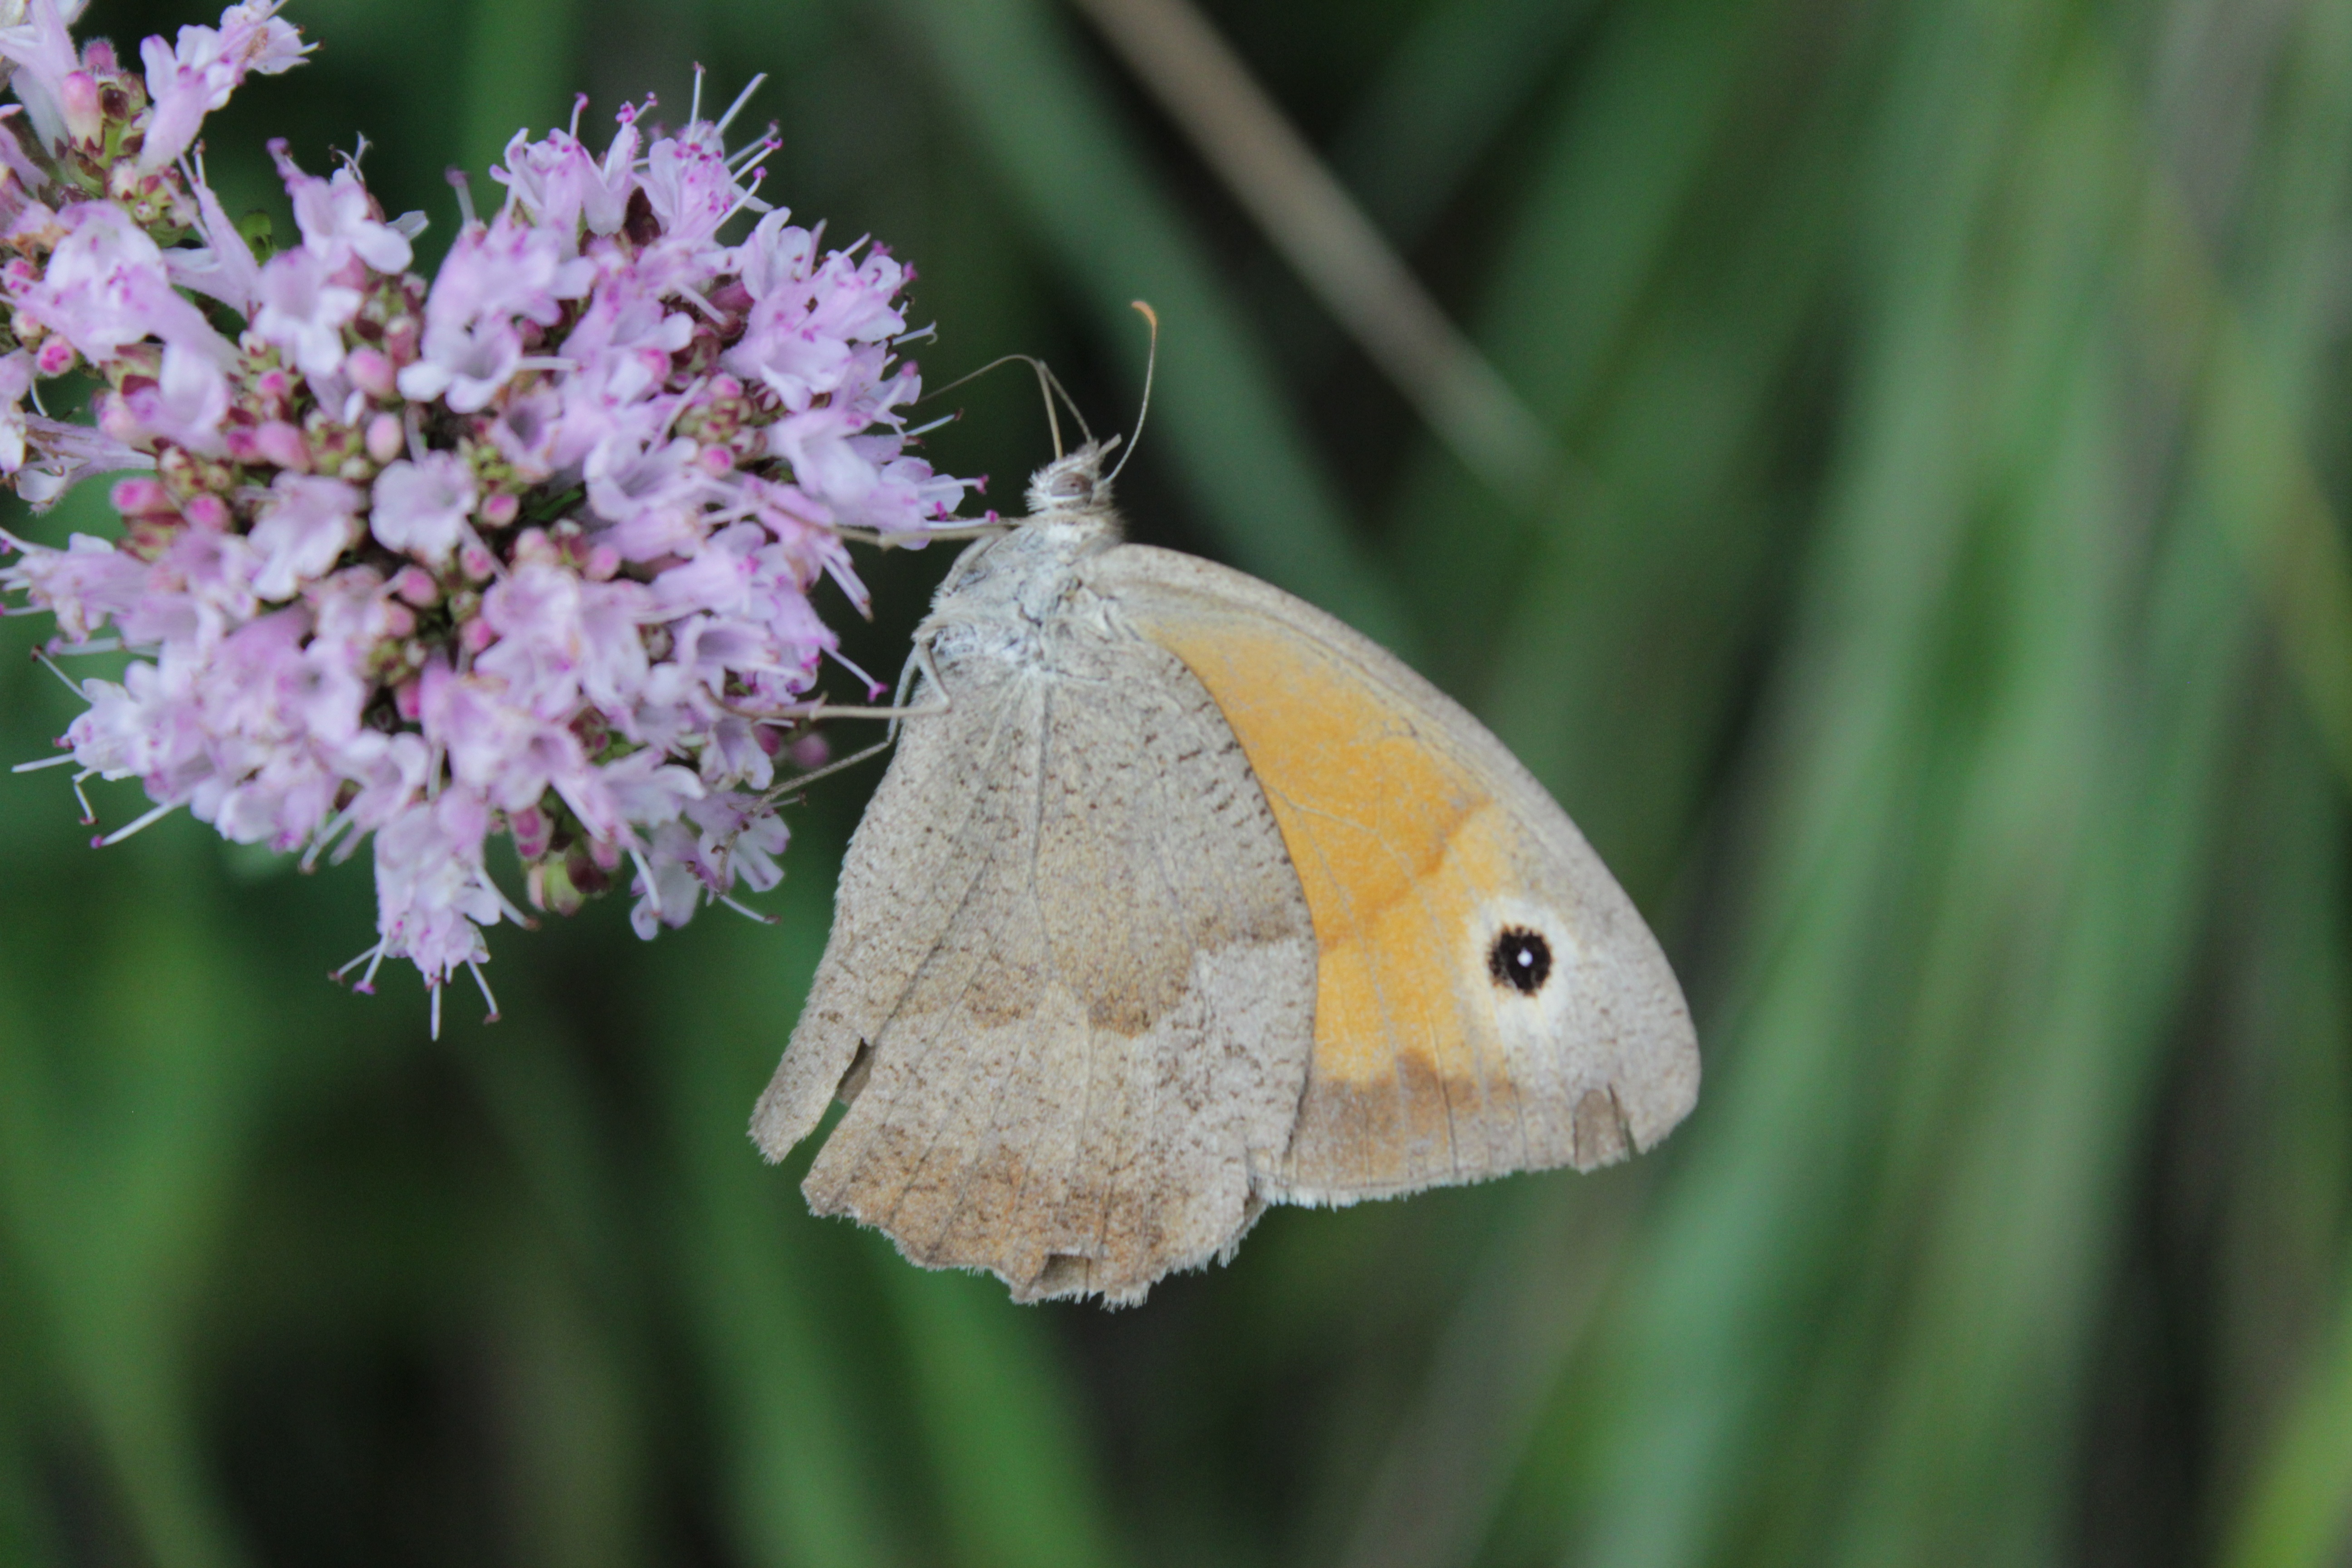
nature, grass, plant, photography, meadow, flower, wildlife, insect, botany, moth, butterfly, close, flora, fauna, invertebrate, close up, wild plant, nectar, pieridae, macro photography, arthropod, pollinator, naturopathy, wild herb, moths and butterflies, lycaenid, colias